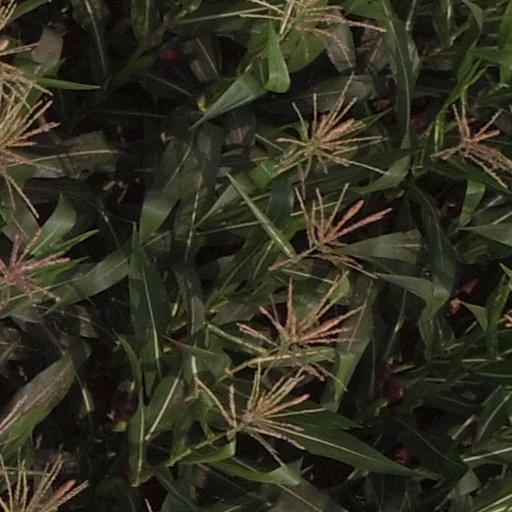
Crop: maize; corn